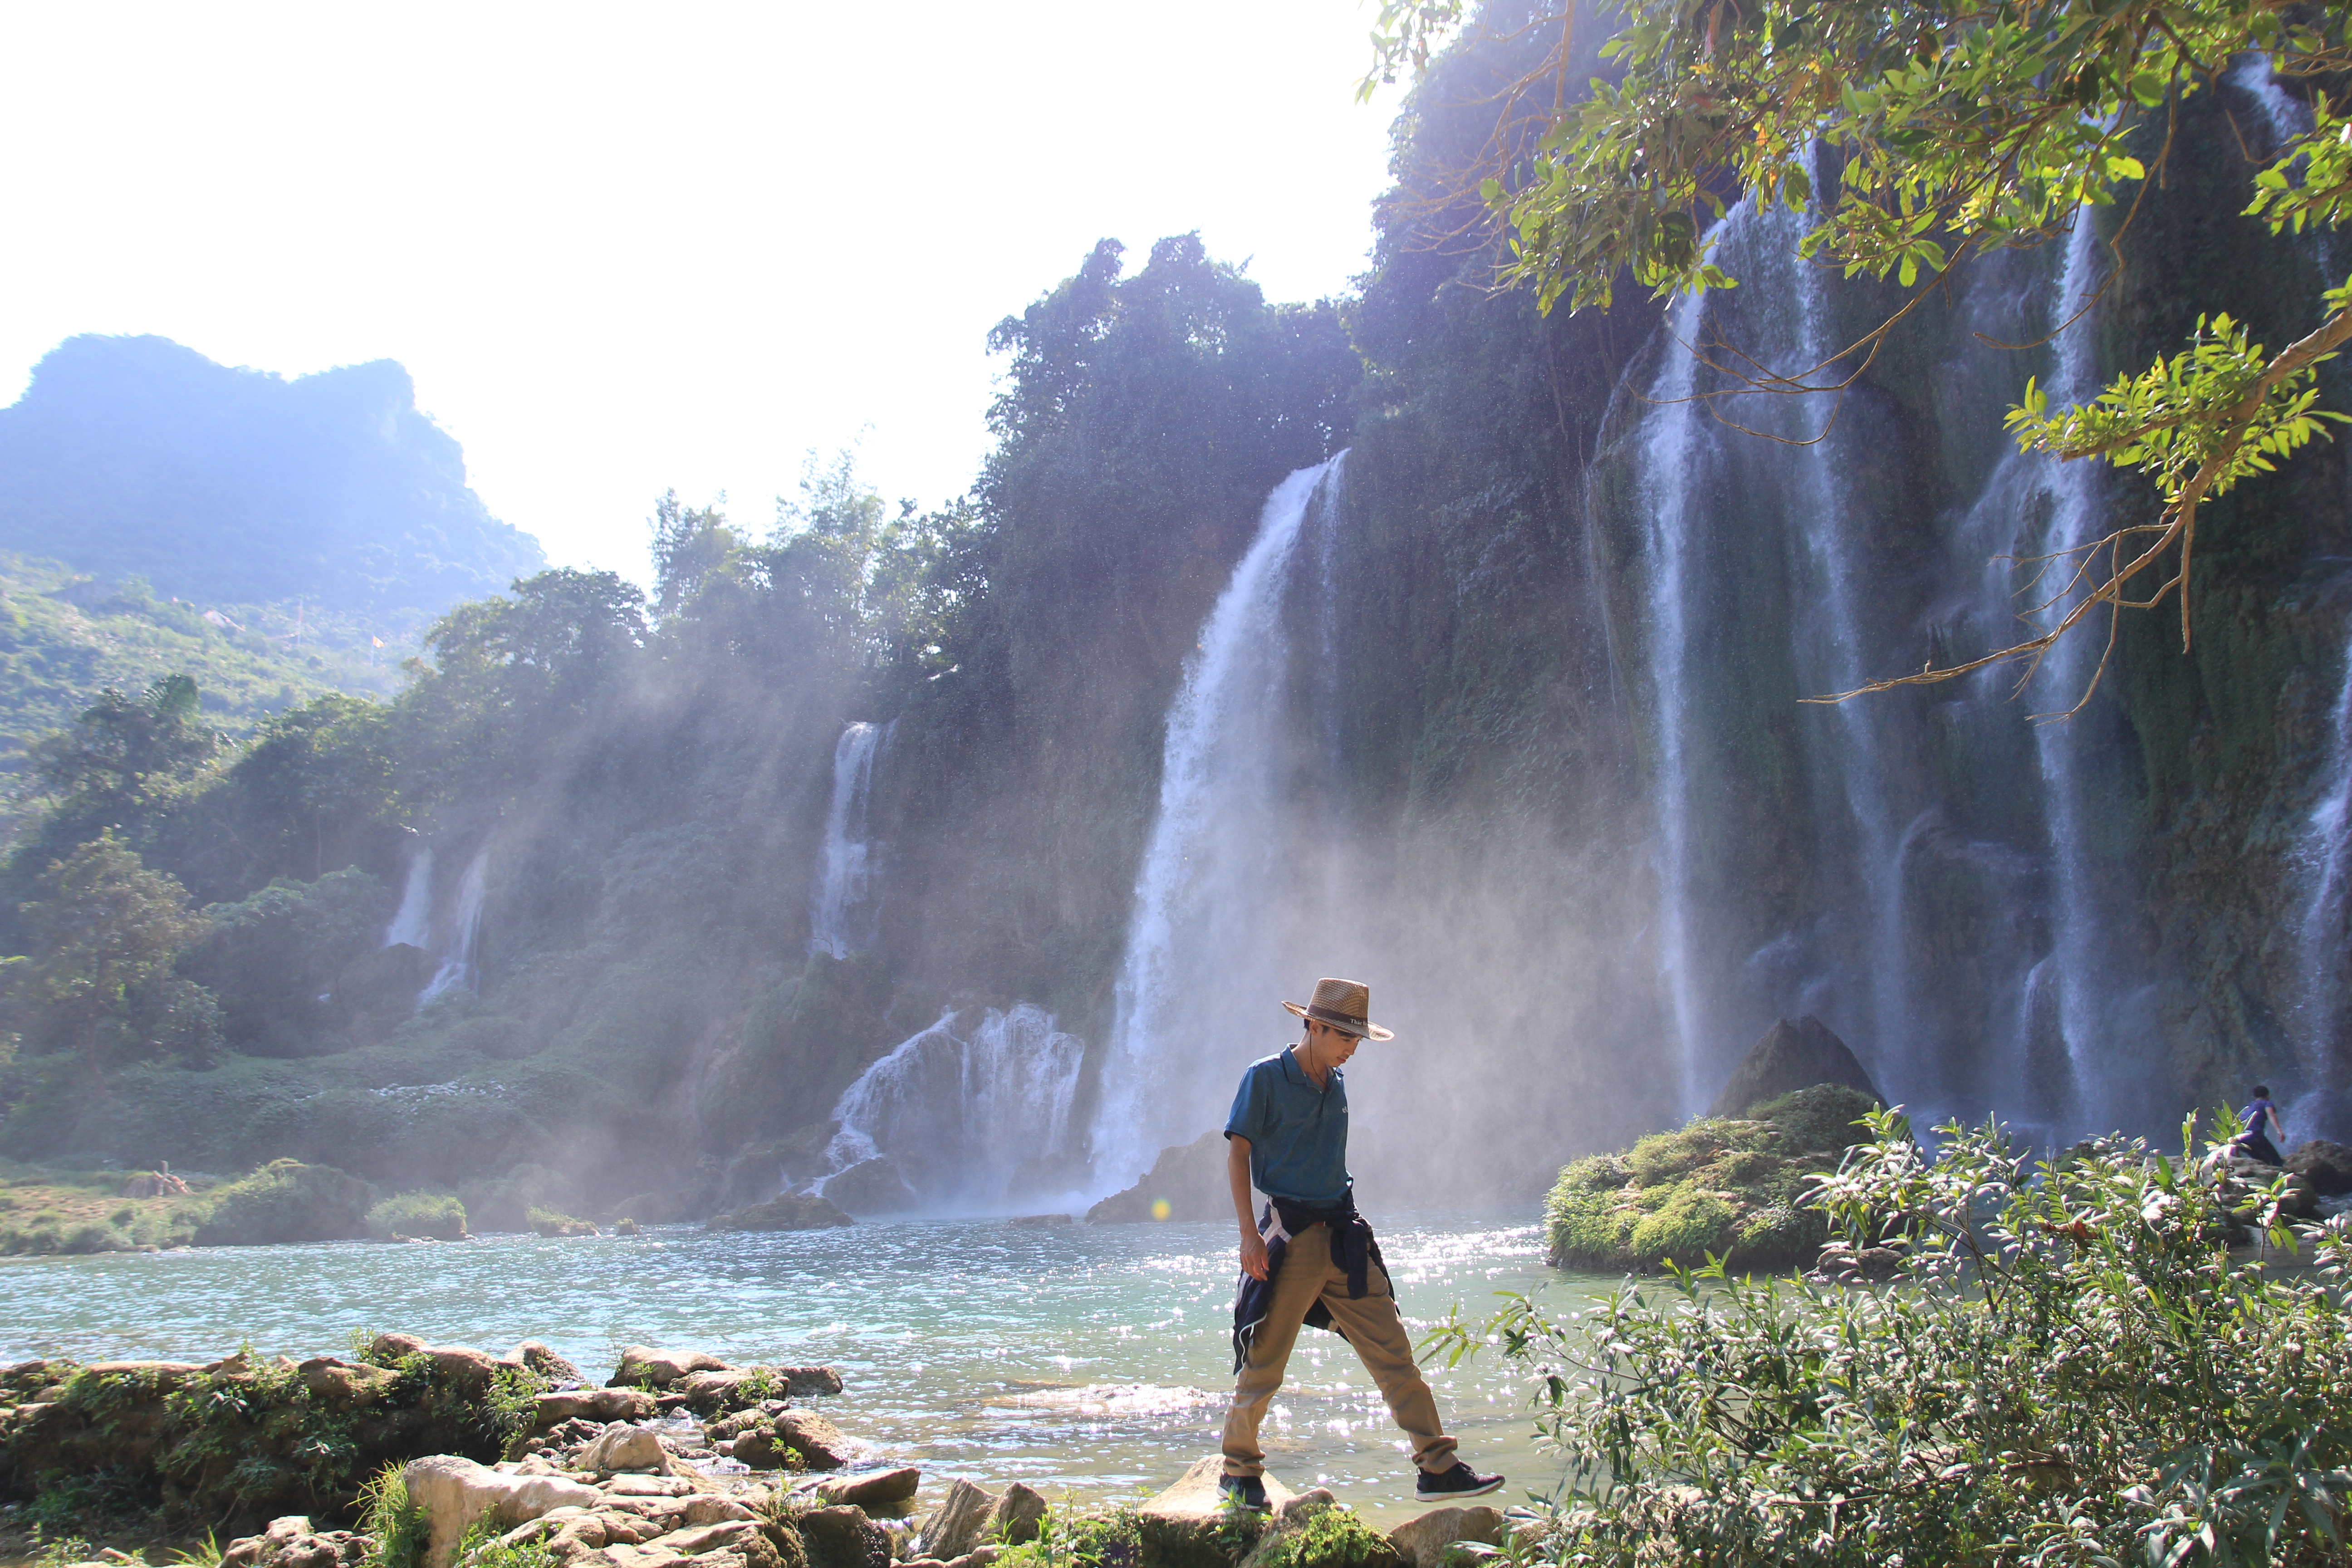
natural, water, water resources, sky, shorts, ecoregion, plant, nature, natural landscape, fluvial landforms of streams, mountain, waterfall, watercourse, vegetation, tree, spring, travel, body of water, lake, chute, leisure, People in nature, landscape, recreation, fun, water feature, forest, mountain river, stream, hill station, jungle, wilderness, rock, adventure, creek, tropics, nature reserve, rapid, grass, vacation, rainforest, old growth forest, valdivian temperate rain forest, tourism, valley, hill, river